Churches of Verona

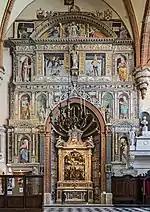
The Renaissance Calcasoli Chapel at the cathedral, surrounded by the painted architecture of Gian Maria Falconetto

A complex of great interest is that of the Cathedral, consisting not only of the mother church of the diocese of Verona, but also of the Cloister of the Canons, the baptistery of San Giovanni in Fonte, and the Church of Sant'Elena, the latter built over structures from Roman times. This complex became from the communal age a religious center with autonomous development with respect to the civil one, even from the urban point of view, so much so that it saw the layering of numerous structures over the centuries. The cathedral underwent several transformations over time, yet on the outside it still retains several aspects of the Romanesque church, especially in the lower part of the facade (raised in the 15th century), along the southern flank and in the apse area. The double prothyrum portal, the work of the sculptor Niccolò, who perhaps also participated in the design of the building, is very valuable; the geometrically simple apsidal area is imposing, with the choir standing out against the scenery created by the interplay of nave and side aisles, and a slender verticalism propelled by the lack of horizontal elements and the presence of slender lesenes with Corinthian capitals, decorated with animal heads.